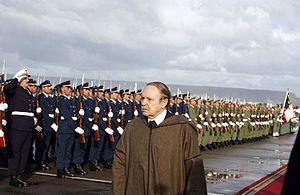
ain youcef
Abdelaziz Bouteflika, né le 2 mars 1937 à Oujda, est un homme d'État algérien, président de la République algérienne démocratique et populaire du 27 avril 1999 au 2 avril 2019.